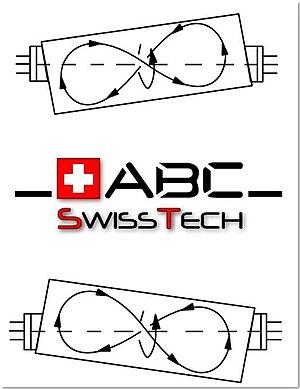
Trajectoire générée par une centrifugeuse satellitaire axe oblique.
Le polissage mécano-chimique, tonnelage, tribofinition ou encore trovalisation est un procédé qui permet de modifier l'état de surface et les arêtes de pièces en métal, en matière synthétique, en céramique, etc en les immergeant dans un mélange abrasif mis en mouvement vibratoire, oscillatoire, ou rotatif dans une cuve ouverte ou fermée.
La superfinition est une action d'usinage qui vise à obtenir des pièces de très haute qualité, au-delà des capacités de la rectification.